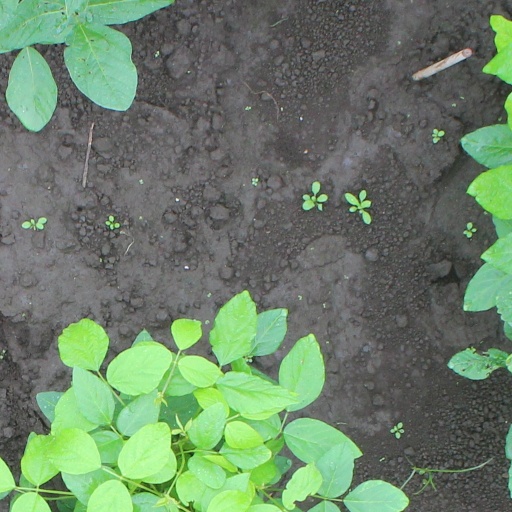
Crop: soybean